United Nations Security Council Resolution 927

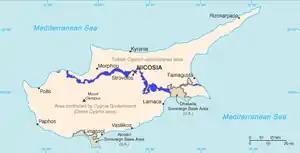
Divided Cyprus

United Nations Security Council resolution 927, adopted unanimously on 15 June 1994, after recalling resolutions 186 (1964), 831 (1993) and 889 (1993), the council expressed concern at the lack of progress in the political dispute in Cyprus and extended the mandate of the United Nations Peacekeeping Force in Cyprus (UNFICYP) until 31 December 1994.